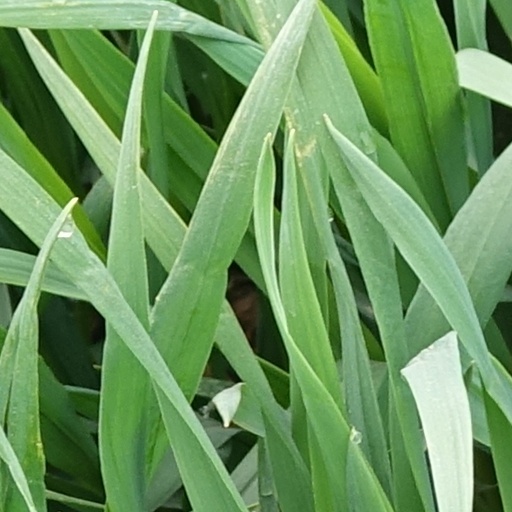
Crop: wheat